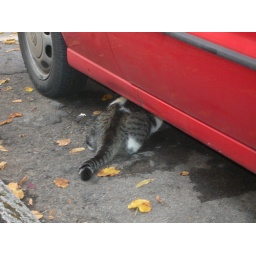
This cute little cat wasn't dead, just hiding under the car.